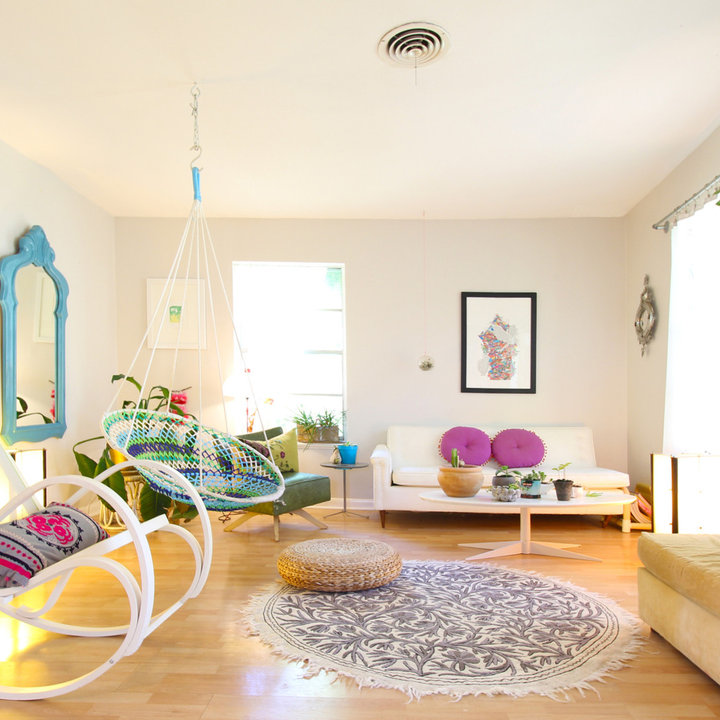
Style: Vintage